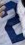
Number: 2